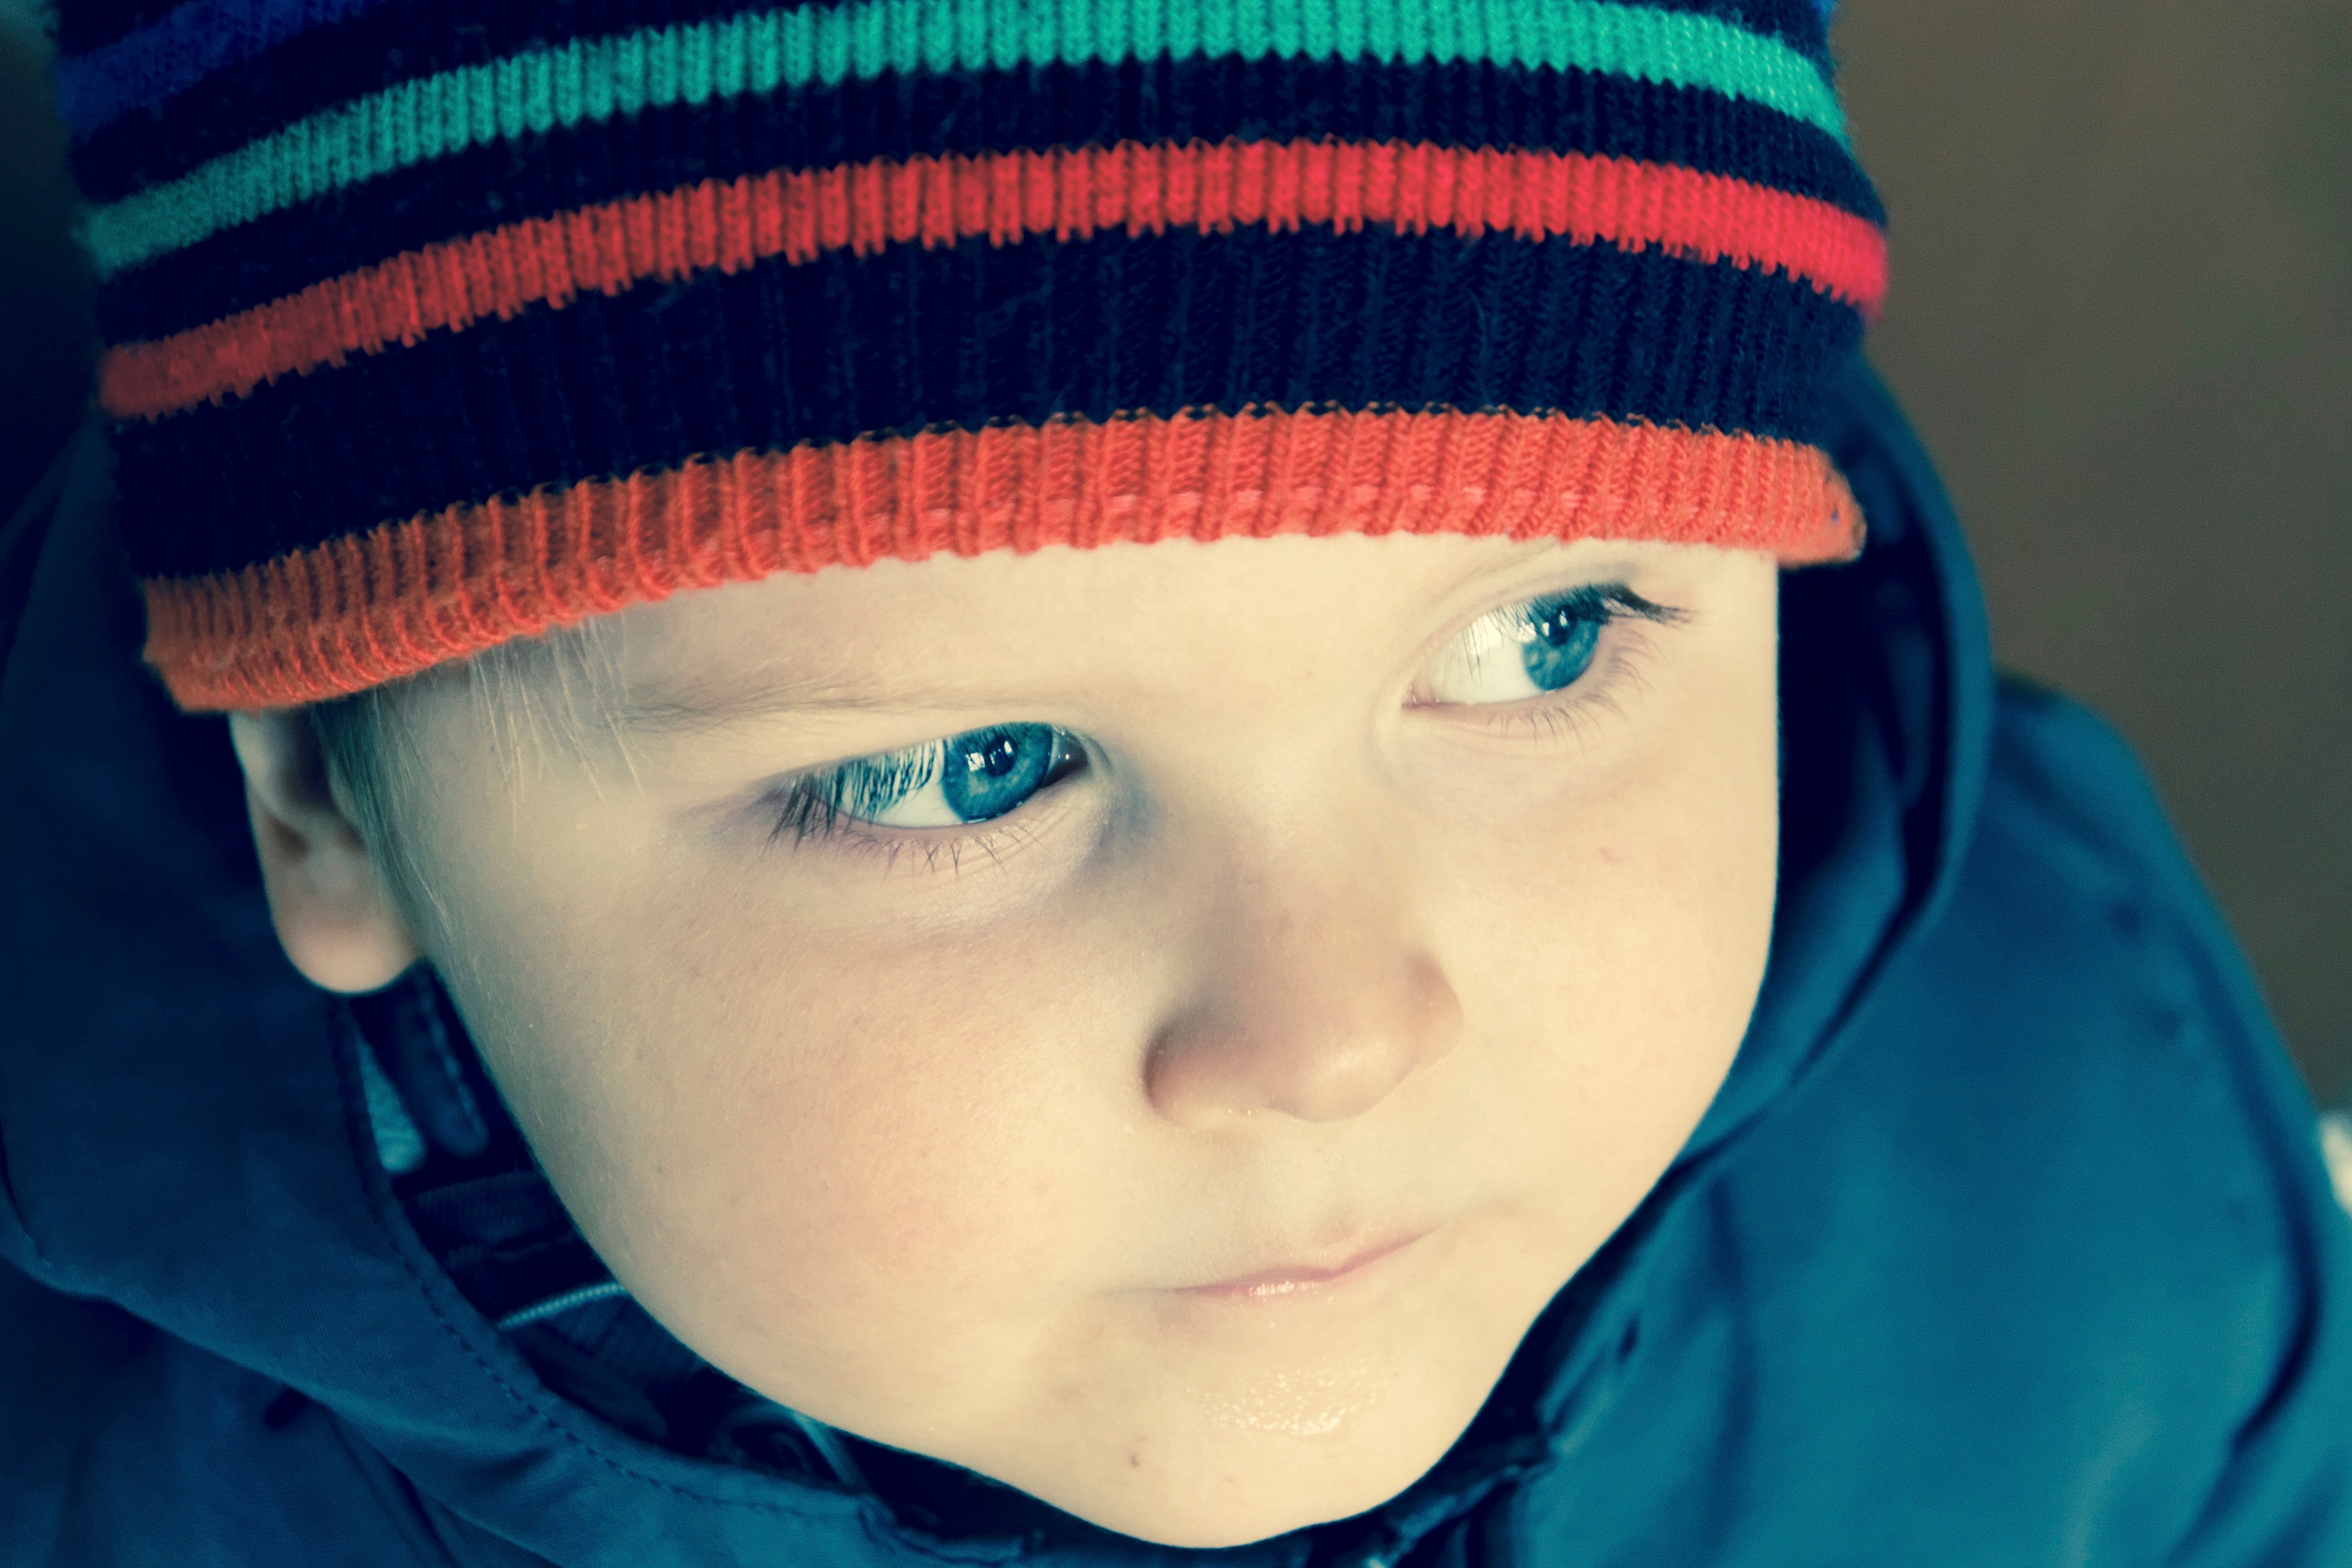
person, girl, photography, boy, male, portrait, green, color, child, hat, blue, clothing, facial expression, smile, close up, face, infant, toddler, eye, cap, head, skin, organ, portrait photography